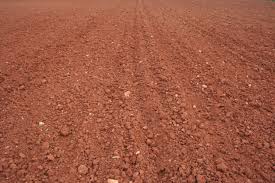
Soil type: Red soil